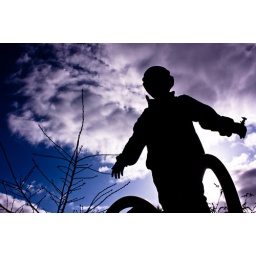
Beautful day today - and a beautiful girl standing on a slide in silhouette.